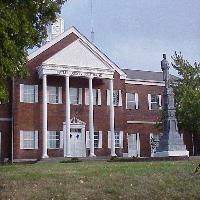
Weather: cloudy or overcast